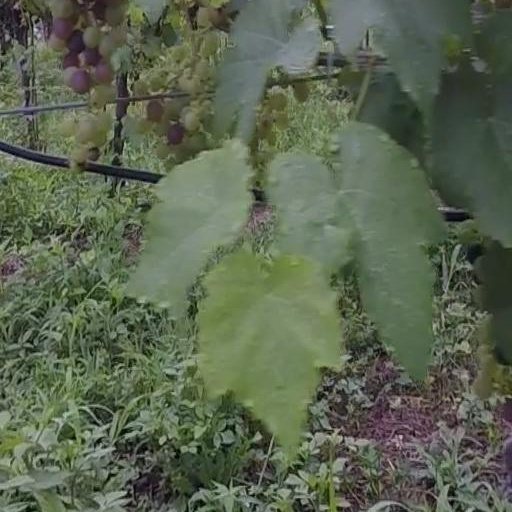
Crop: grape